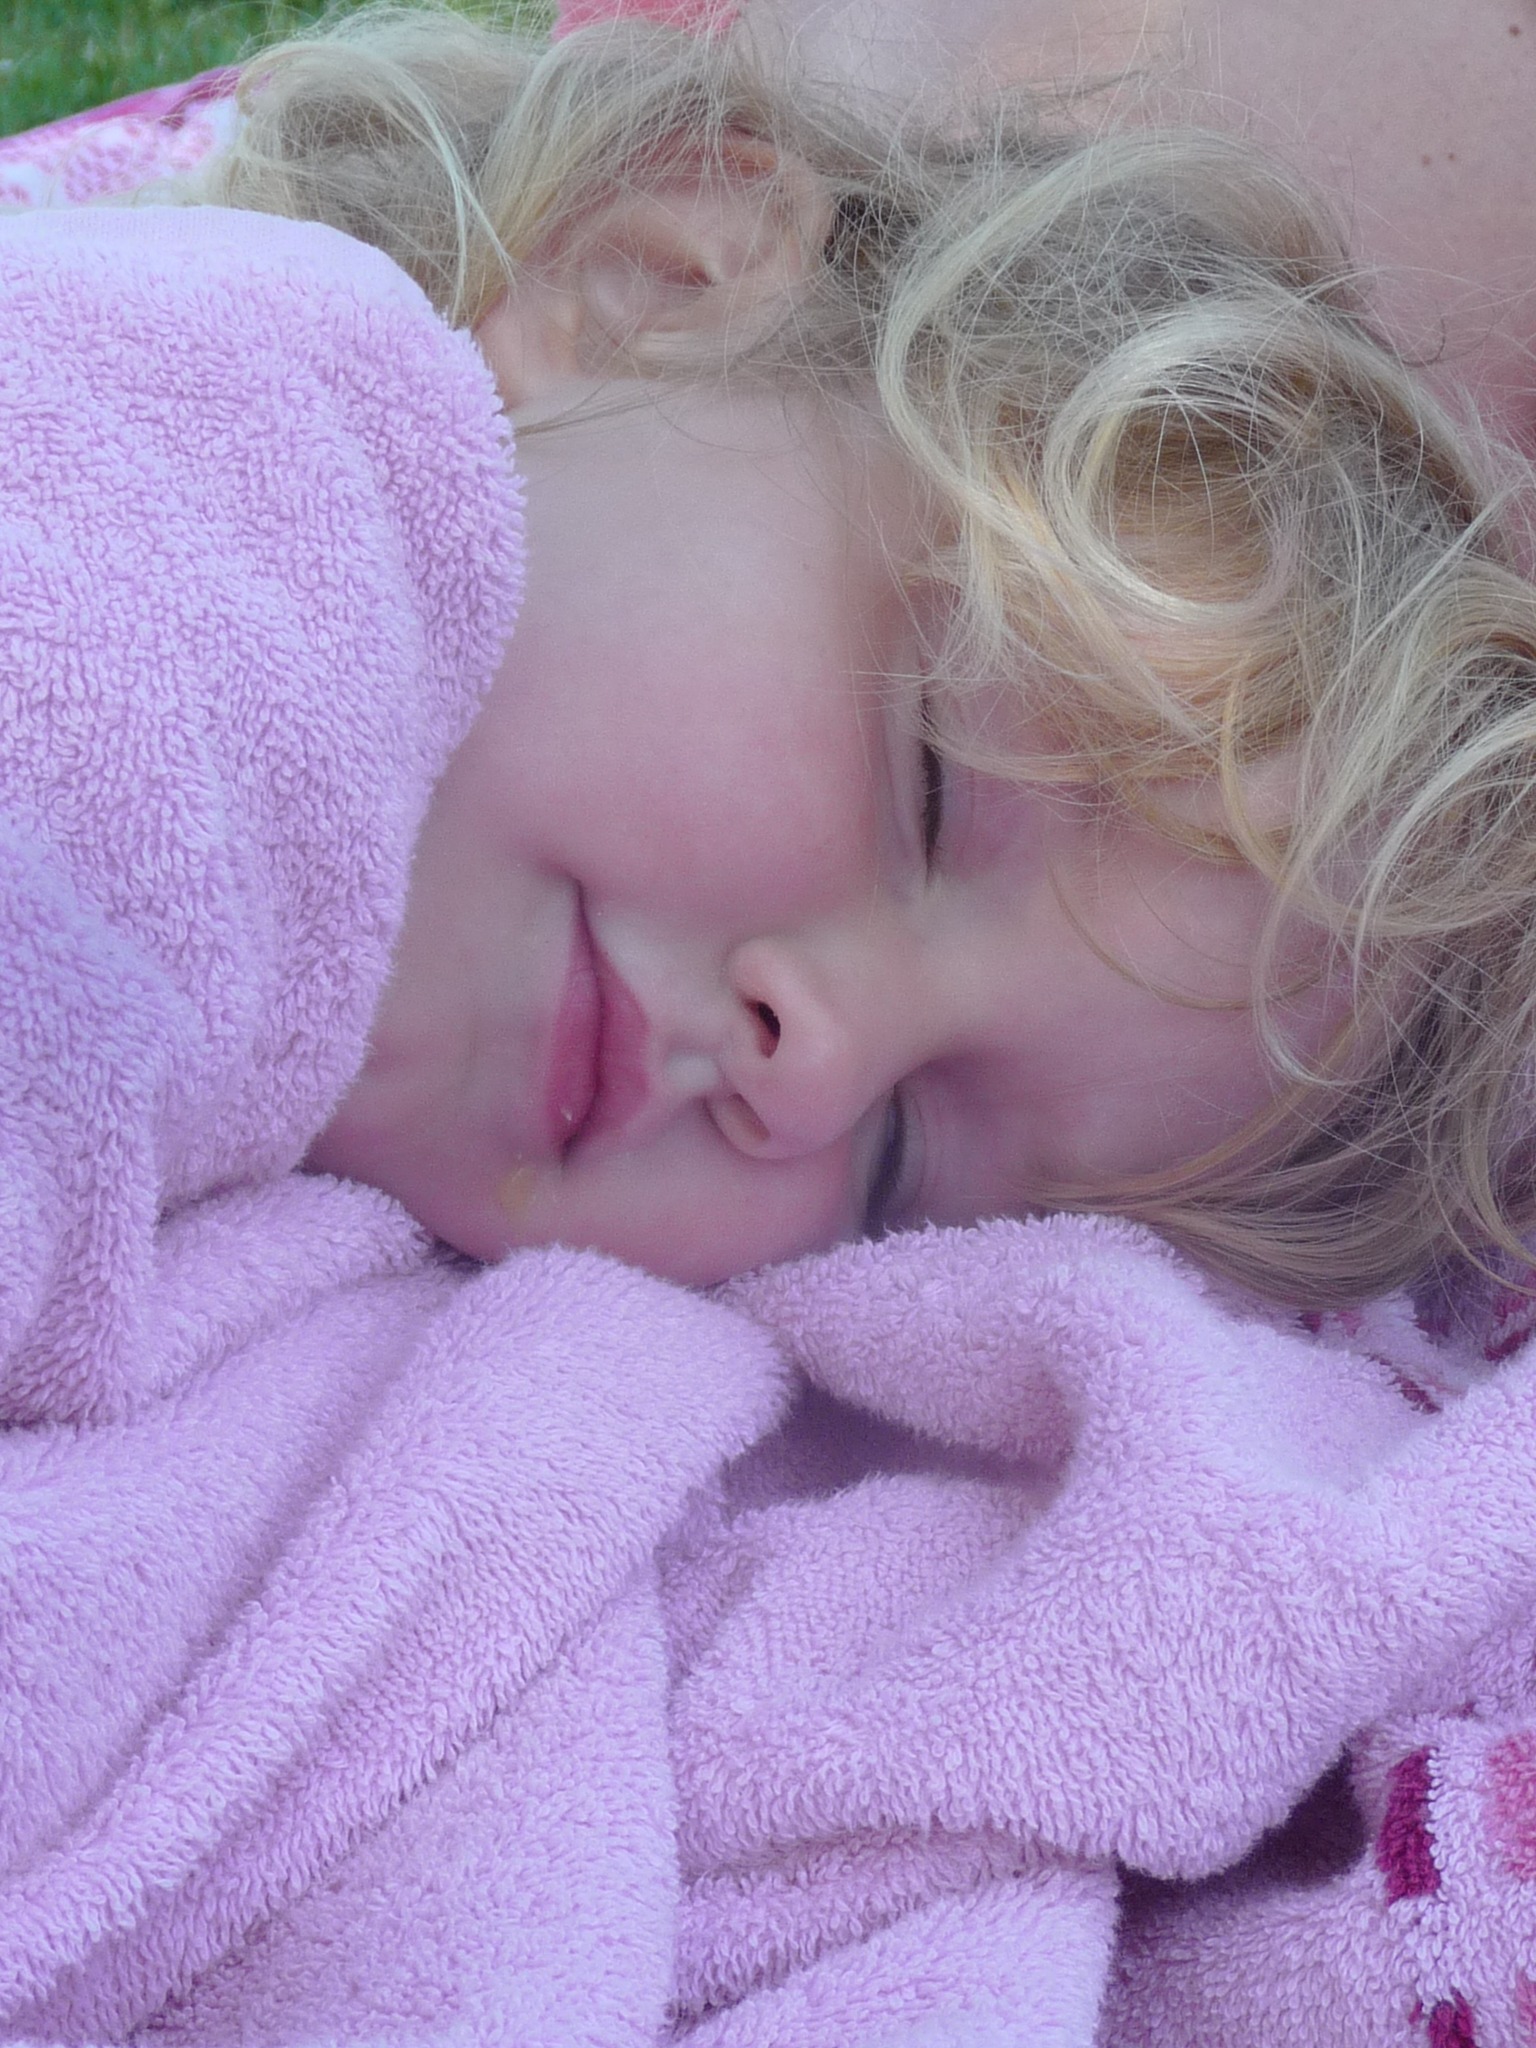
hand, person, girl, child, pink, towel, mouth, nap, nose, sleep, infant, ears, skin, lips, blond, organ, lure, eyelashes, satisfaction, snuggle, interaction, sleeping child, bedtime, human action